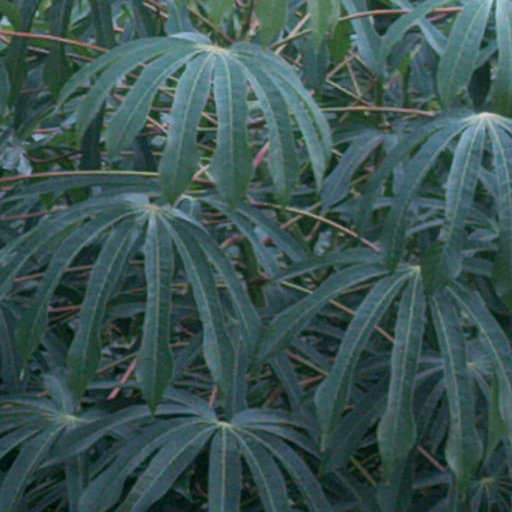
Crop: cassava